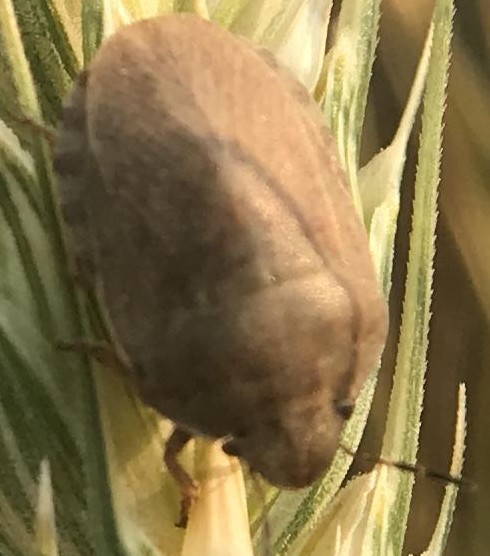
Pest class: occasional_pest